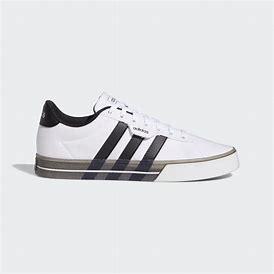
Brand: Adidas
Model: Daily 3